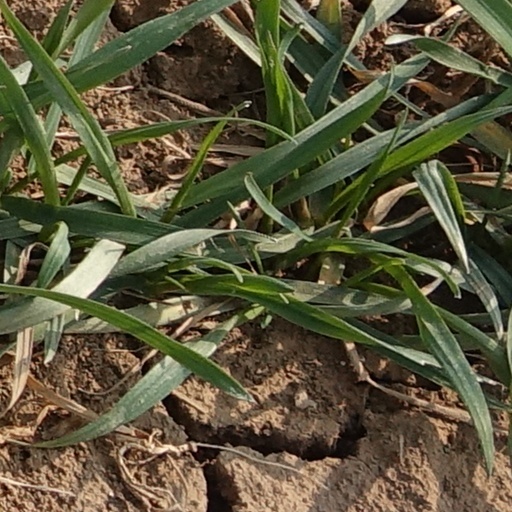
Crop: wheat